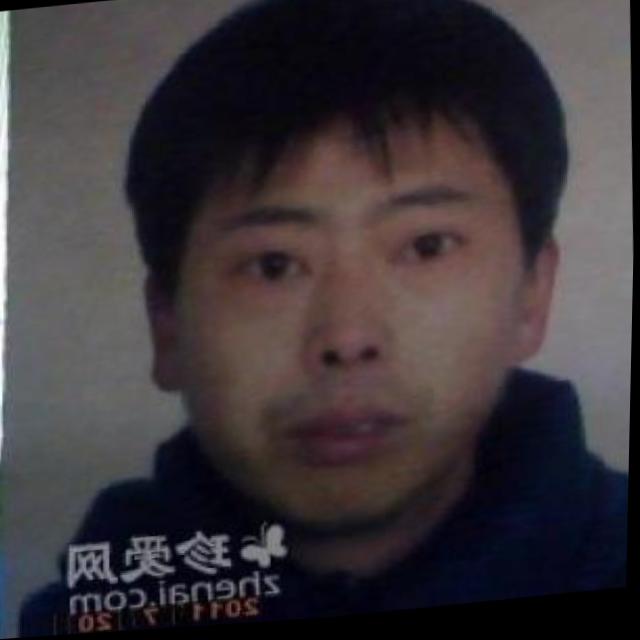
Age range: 21-44